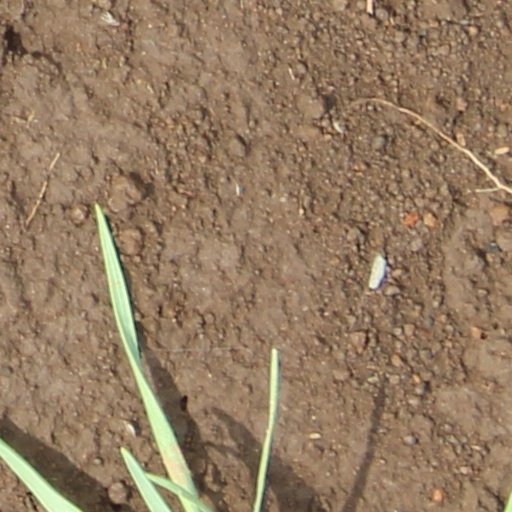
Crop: wheat